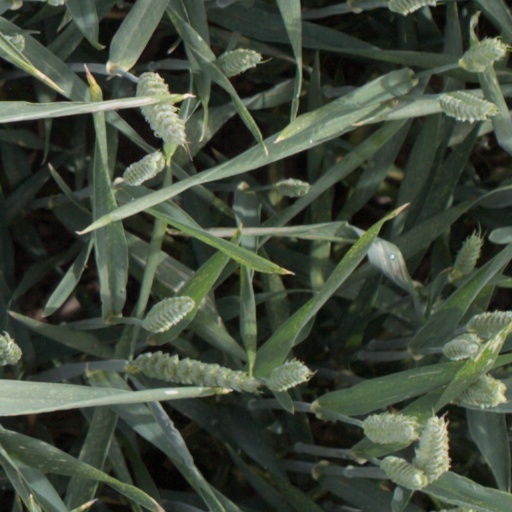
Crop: wheat